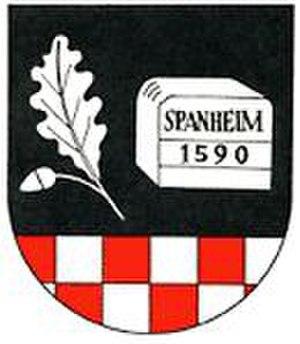
Siesbach est une municipalité allemande située dans le land de Rhénanie-Palatinat et l'arrondissement de Birkenfeld.